Hrafn Kristjánsson

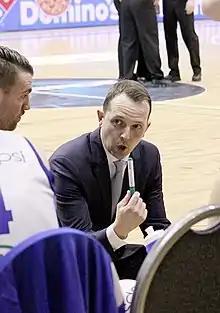
Hrafn coaching Stjarnan at the 2015 Icelandic Cup finals.

Hrafn Kristjánsson is an Icelandic basketball coach and former player. He was named the Úrvalsdeild Coach of the Year in the 2010–11 season, when he won the Icelandic championship with the KR. As a coach he has won the Icelandic Basketball Cup two times (2011, 2015) and Icelandic Division I three times (2003, 2005, 2007).